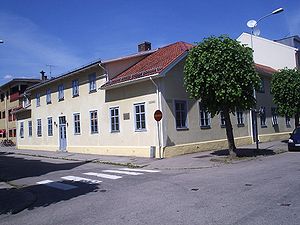
Birger Sjöberg
Birger Sjöberg fødehjem
Birger Sjöberg var en svensk forfatter, komponist og sanger. Han er mest kendt for sine viser om Frida, men skrev også andre digte samt romanen Kvartetten som sprängdes.